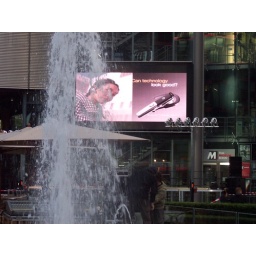
I want that plasma screen in my house